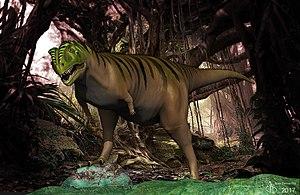
Reconstitution
Arcovenator est un genre éteint de dinosaures théropodes abélisauridés, qui vivait en Europe au Crétacé supérieur.